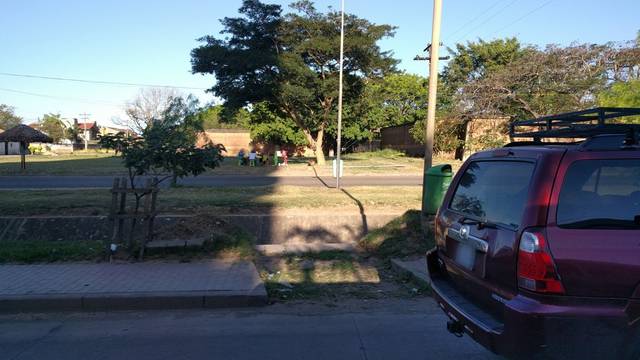
Region: Bolivia
Coordinates: -17.747, -63.162